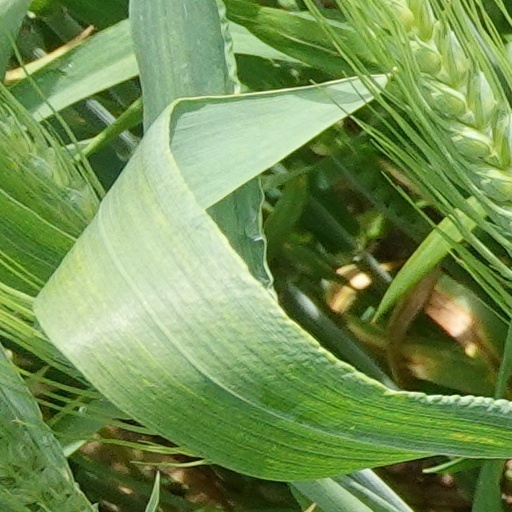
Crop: wheat